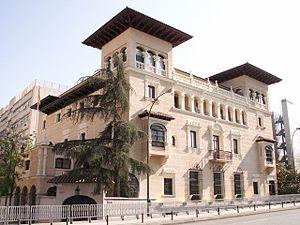
Le défenseur du peuple est l’ombudsman espagnol. Il a été institué en 1982. Il est membre de la Fédération ibéroaméricaine de l'ombudsman. Sa mission principale est de protéger et défendre les droits et libertés des citoyens espagnols par rapport aux abus que pourrait commettre l'administration de l'état. Il a également pour mission de superviser et coordonner les activités des défenseurs du peuple institués par les communautés autonomes. En effet la plupart des communautés autonomes d'Espagne ont institué des "défenseur du peuple" dans le cadre du territoire qu'elles administrent.